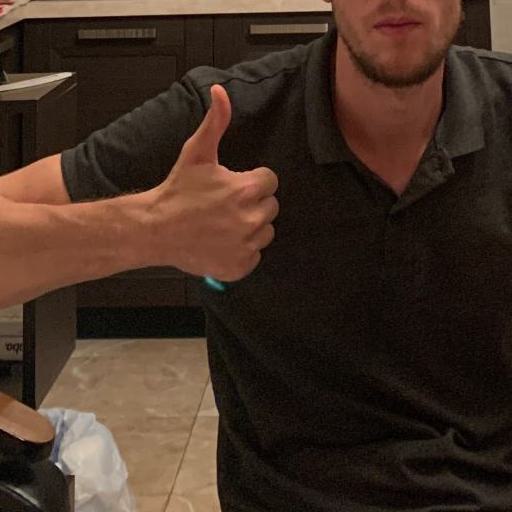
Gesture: like